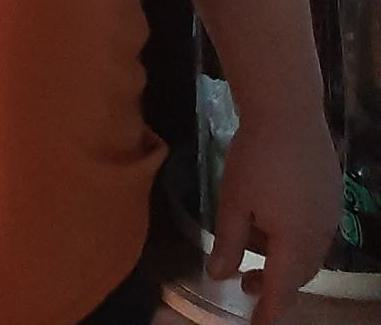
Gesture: no_gesture